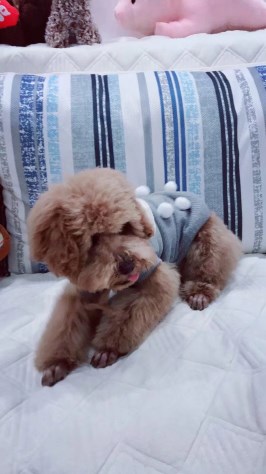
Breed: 7449-n000128-teddy